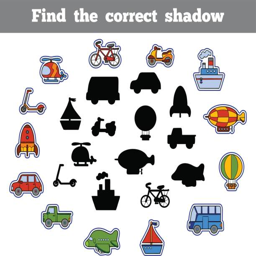
find the correct shadow , game for children .